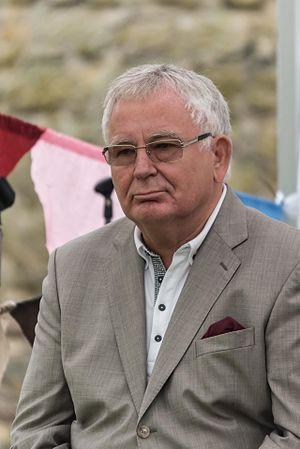
Le gouvernement Vähi III est le gouvernement de la république d'Estonie entre le 6 novembre 1995 et le 17 mars 1997, durant la VIIIᵉ législature du Riigikogu.
Le gouvernement Vähi II est le gouvernement de la république d'Estonie entre le 17 avril et le 6 novembre 1995, durant la VIIIᵉ législature du Riigikogu.
Tiit Vähi est un homme d'État estonien, ancien Premier ministre estonien de 1995 à 1997 et également, à titre d'intérim pendant plusieurs mois en 1992 pendant le gouvernement de transition après le recouvrement de l'indépendance.